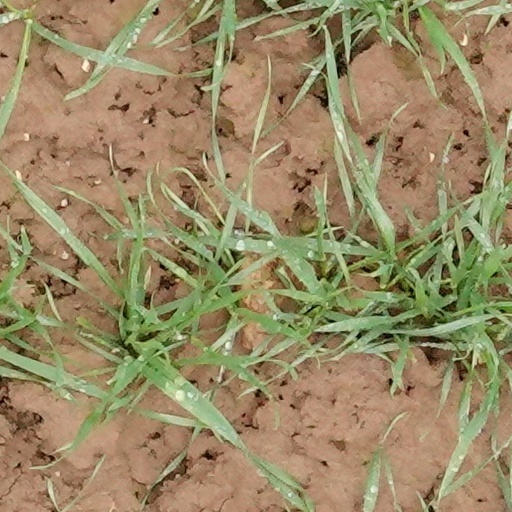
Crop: wheat